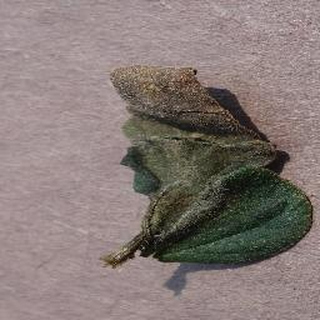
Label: tomato_late_blight